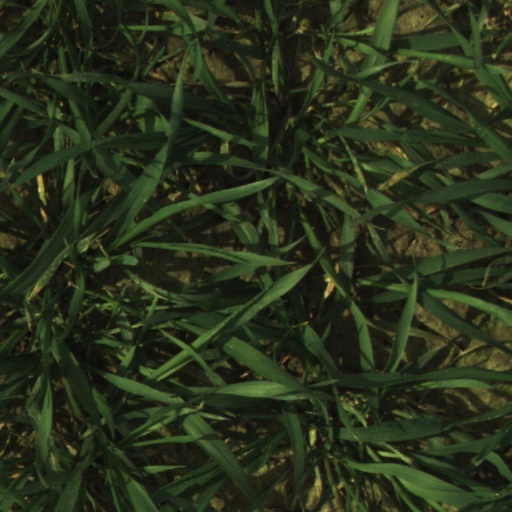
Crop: wheat